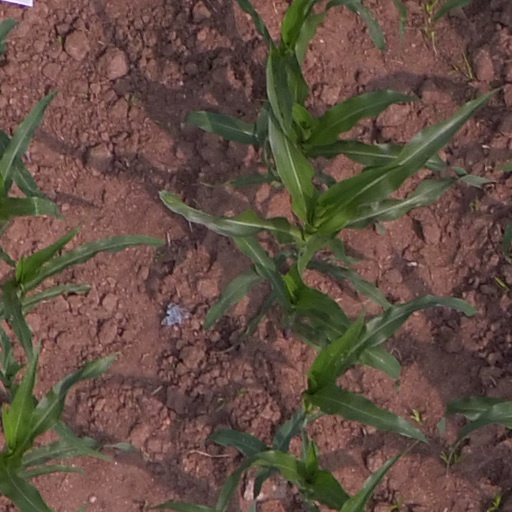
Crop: maize; corn